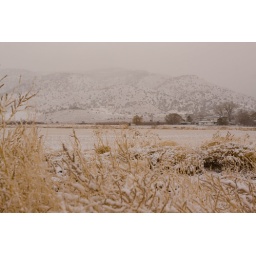
Snow on the Virginias; the field behind my sub and near my house